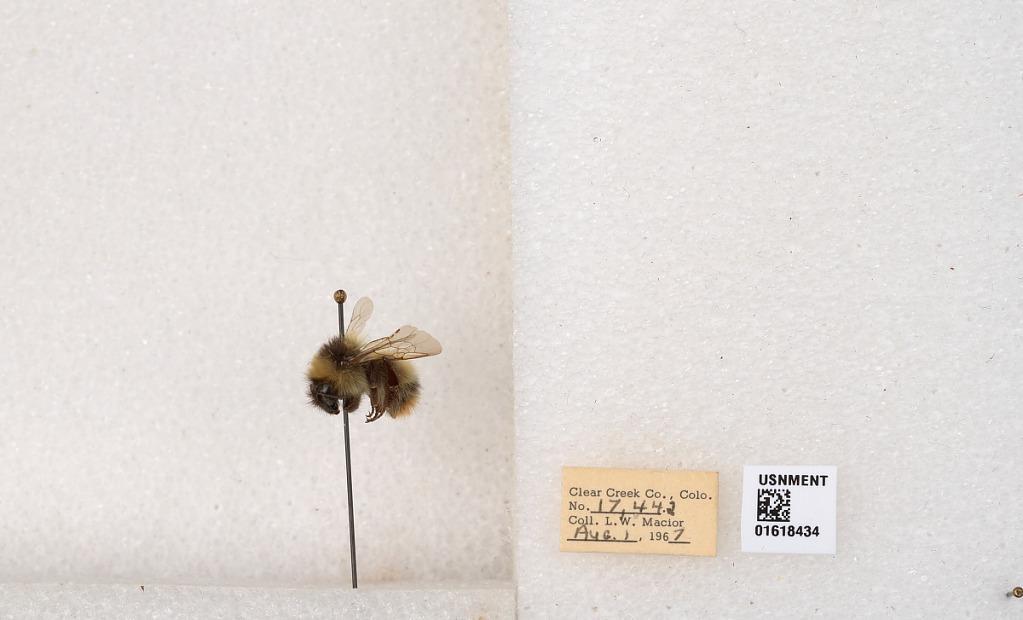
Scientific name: Bombus kirbyellus
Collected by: L. Macior
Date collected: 1967-8-1
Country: United States
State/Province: Colorado
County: Clear Creek
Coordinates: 39.6891, -105.644